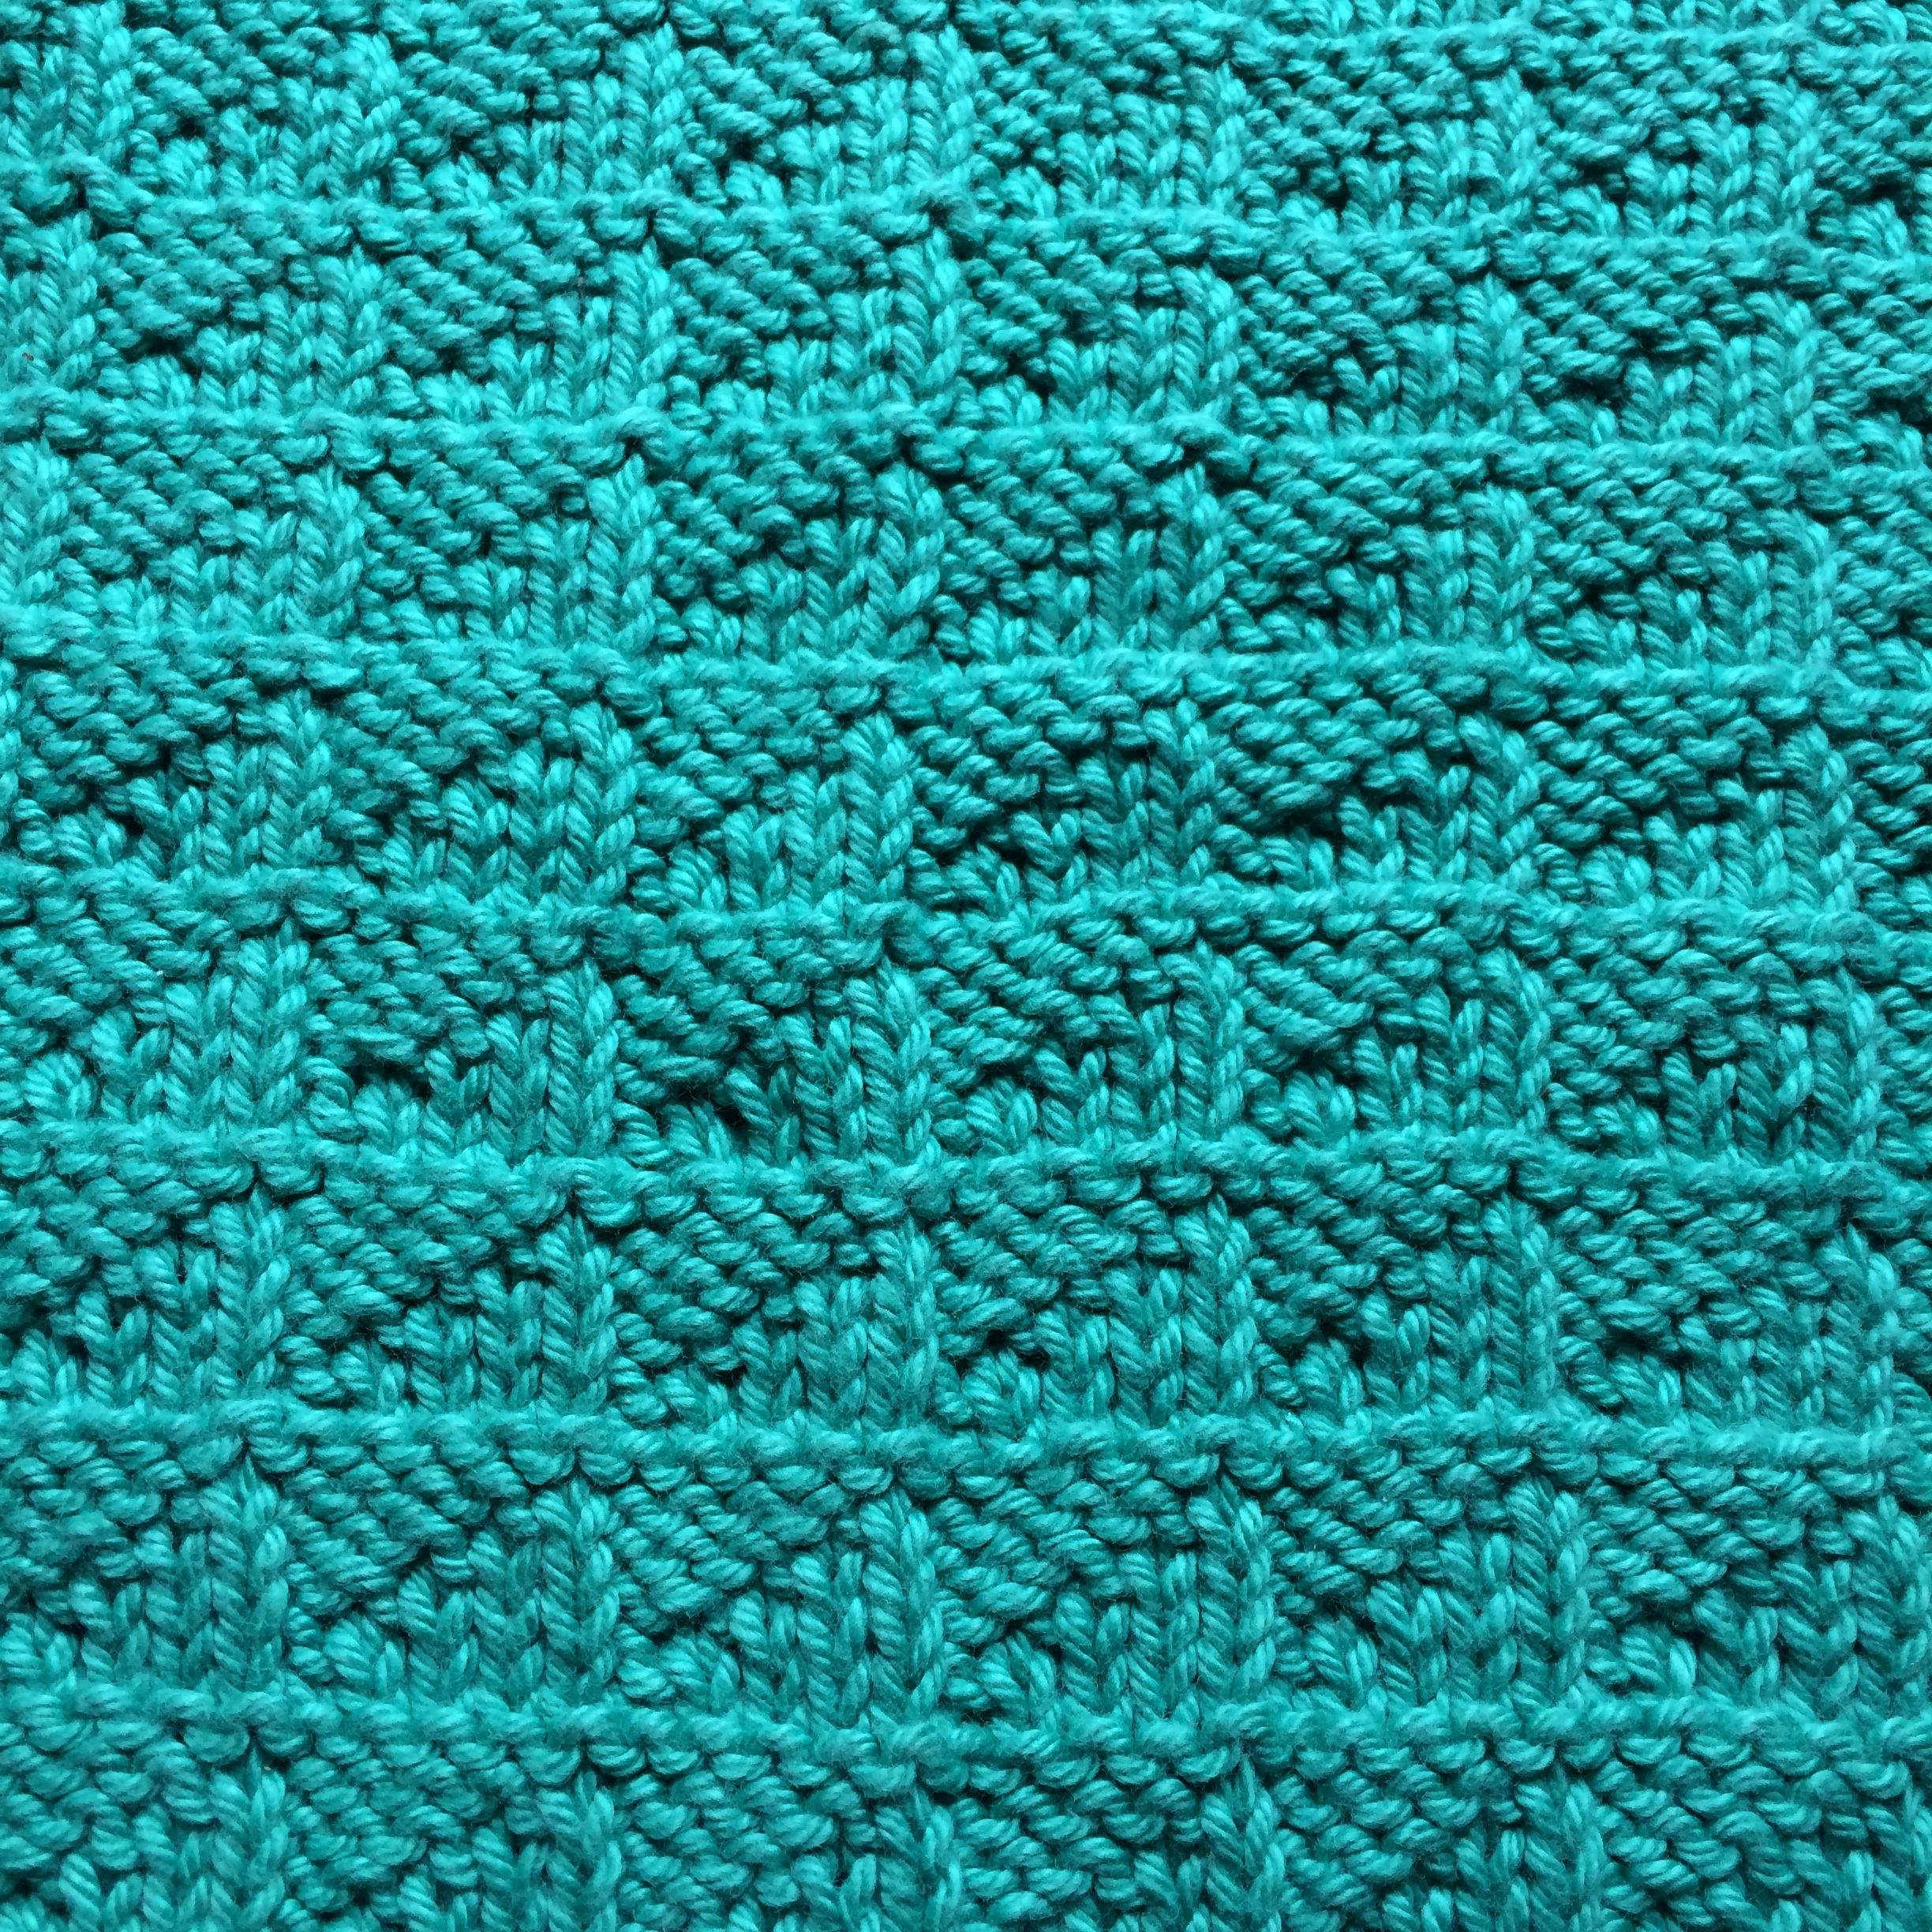
texture, pattern, green, blue, craft, knit, cloth, yarn, wool, circle, fabric, knitting, textile, art, background, turquoise, design, net, handicraft, stitch, handwork, flooring, purl